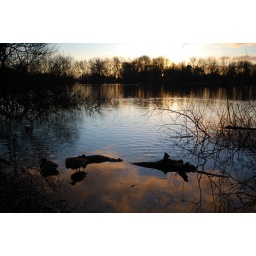
The sun is going down and the colours in the sky and lake are really nice